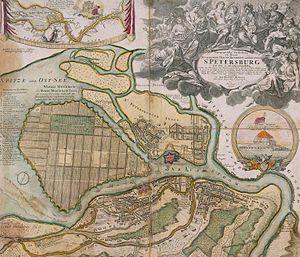
Le développement architectural de Saint-Pétersbourg avant 1917, et particulièrement celui de son centre historique, a permis de former un complexe métropolitain des plus importants du XVIIIᵉ siècle au XXᵉ siècle. Sur le territoire de la Russie, Saint-Pétersbourg est devenue la première grande ville moderne sur le territoire de l'Europe, la capitale la plus jeune qui soit.